Planets in astrology

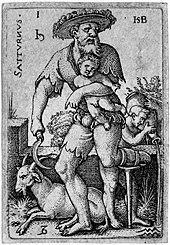
Saturn, with Capricorn and Aquarius at his feet and the New Year personified as an infant in his arms, from "The Seven Planets with the Signs of the Zodiac" (1539) by Hans Sebald Beham

The 1st-century poet Manilius described Jupiter as temperate and benign, and the greater benefic. It was regarded as warm and moist in nature, and therefore favorable to life. In medicine, Jupiter is associated with the liver, pituitary gland, and the disposition of fats; it governs the sanguine humor. In modern astrology, Jupiter is the primary native ruler of the ninth house, but traditionally, Jupiter was assigned to both the second and ninth houses: the house of values and the house of beliefs, respectively, and had its joy in the second house of good luck.